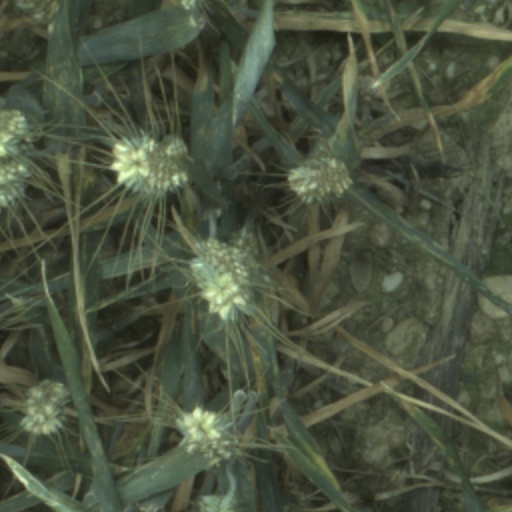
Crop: wheat